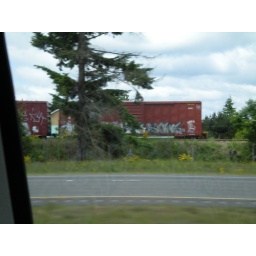
The last art car in the train